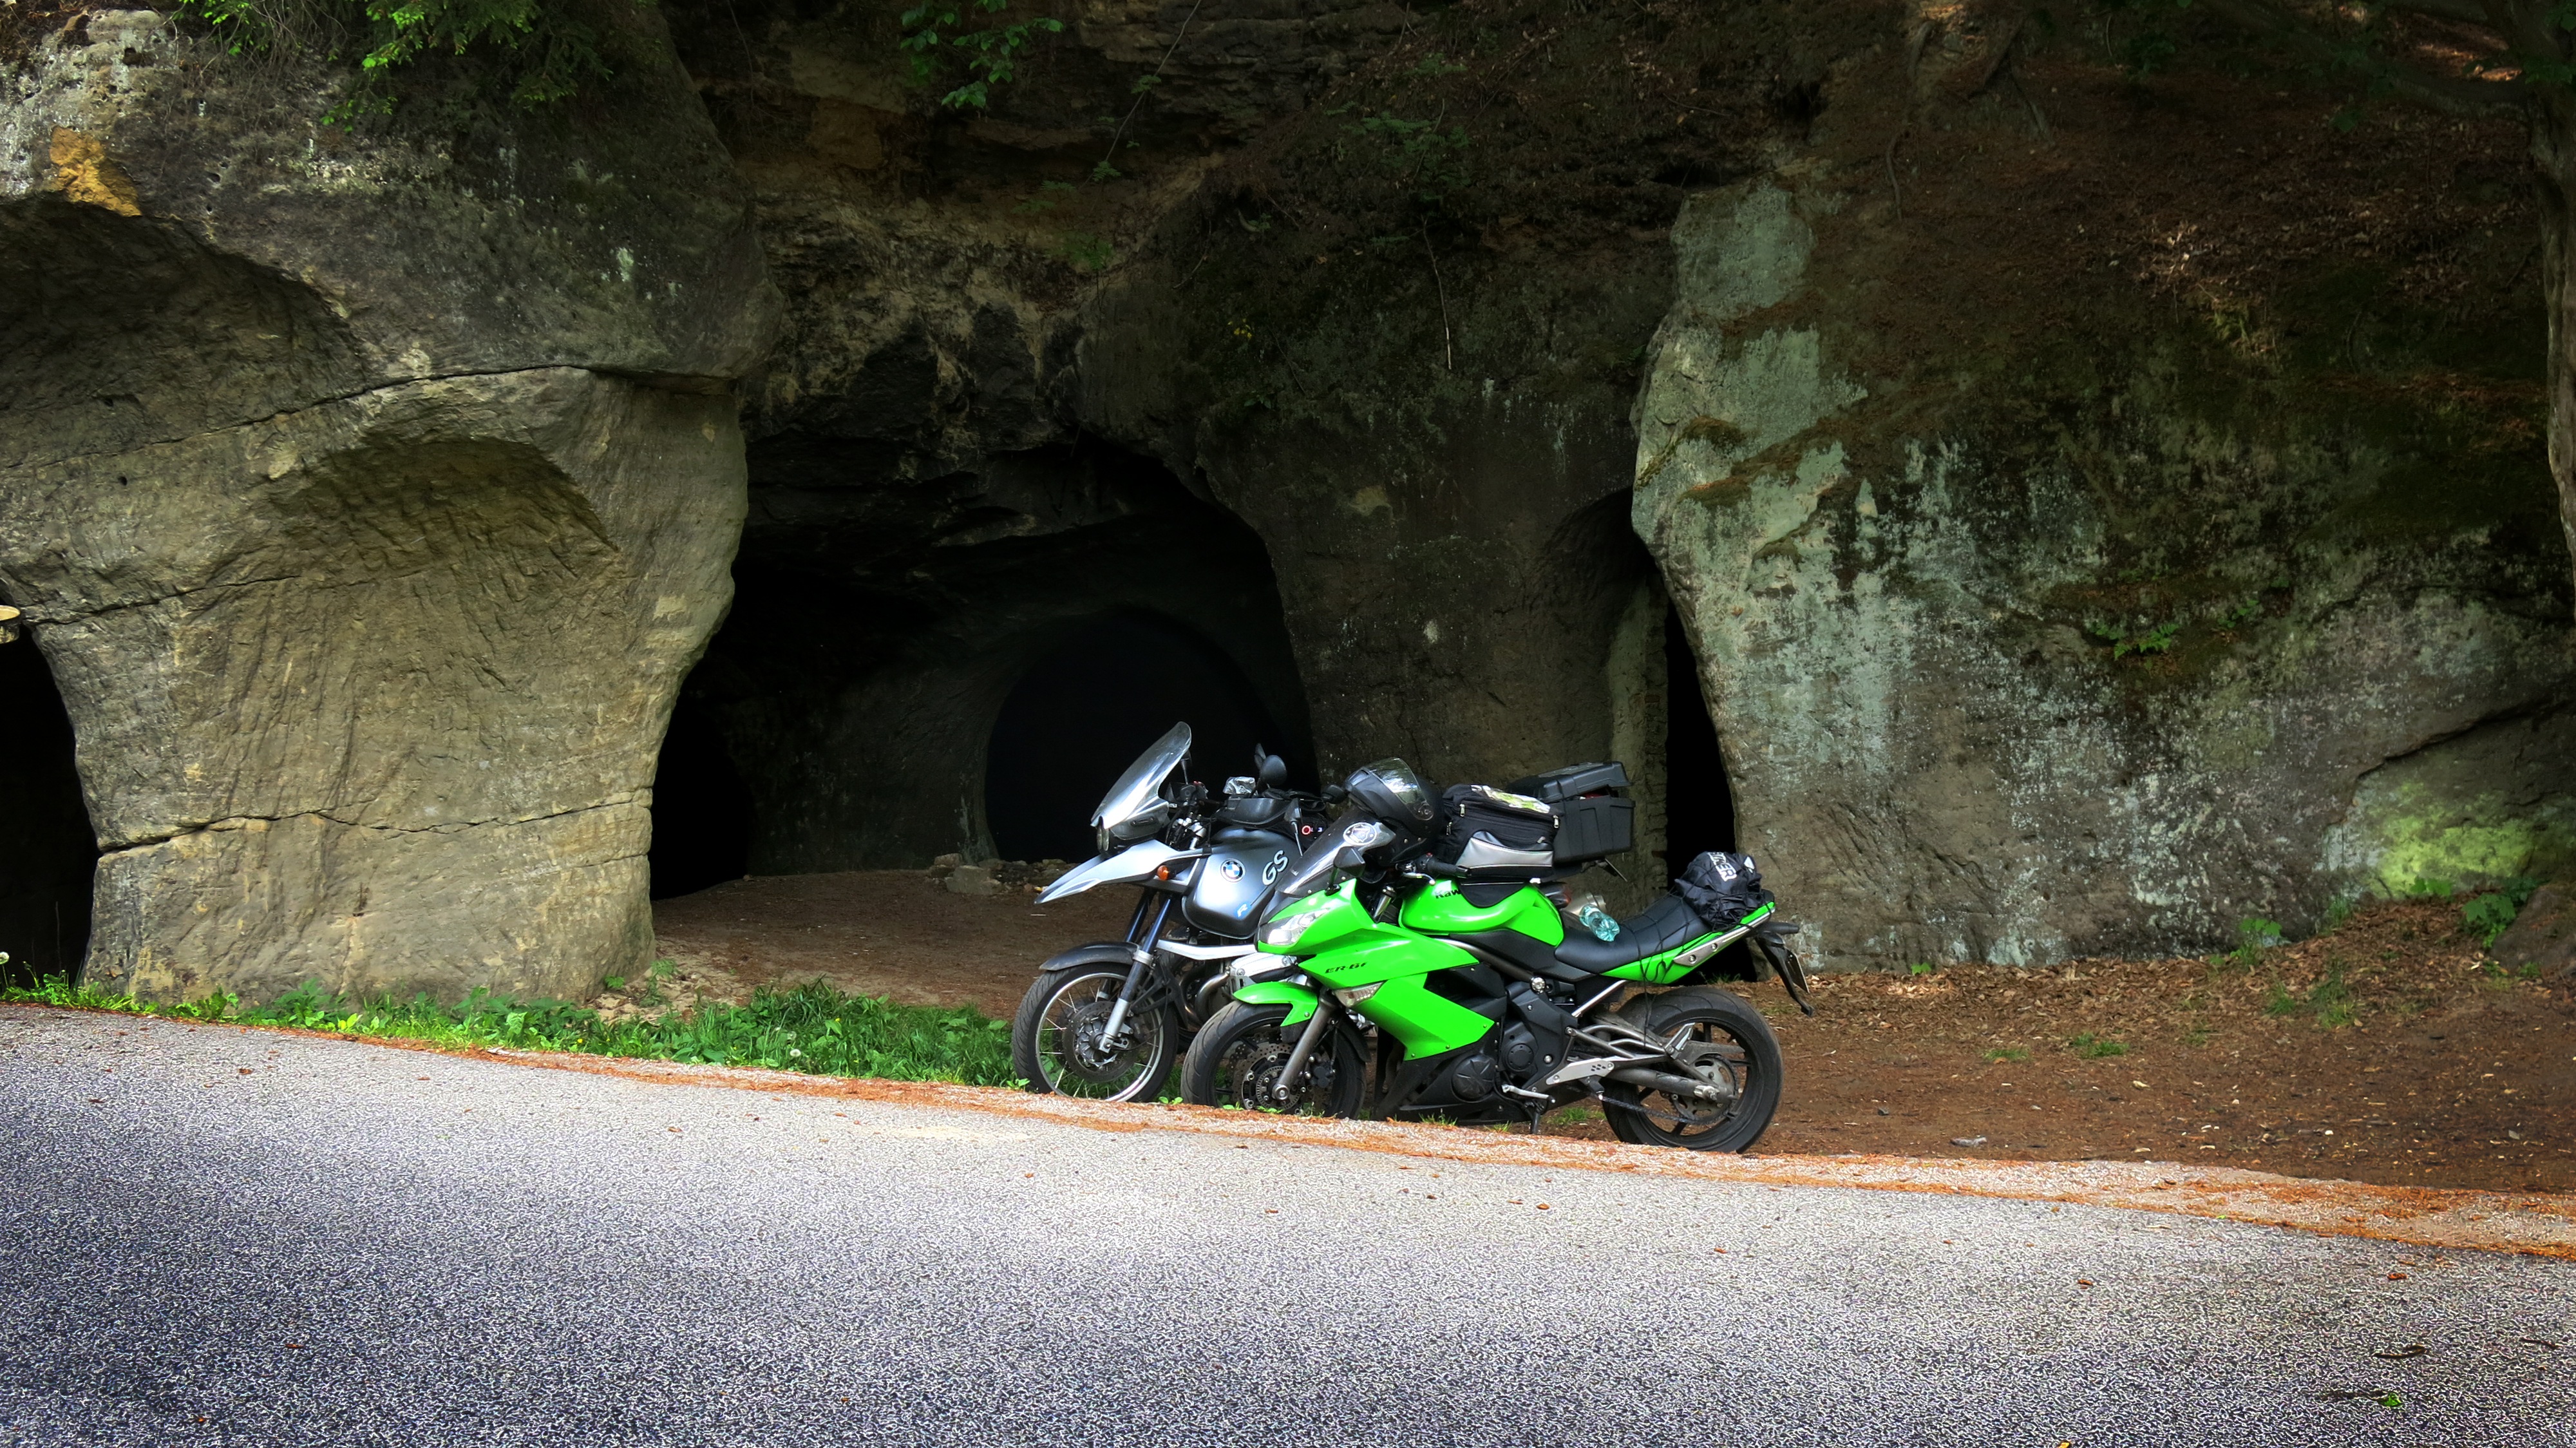
vehicle, infrastructure, czech republic, pekeln doly, motorcycle journey, bmw gs